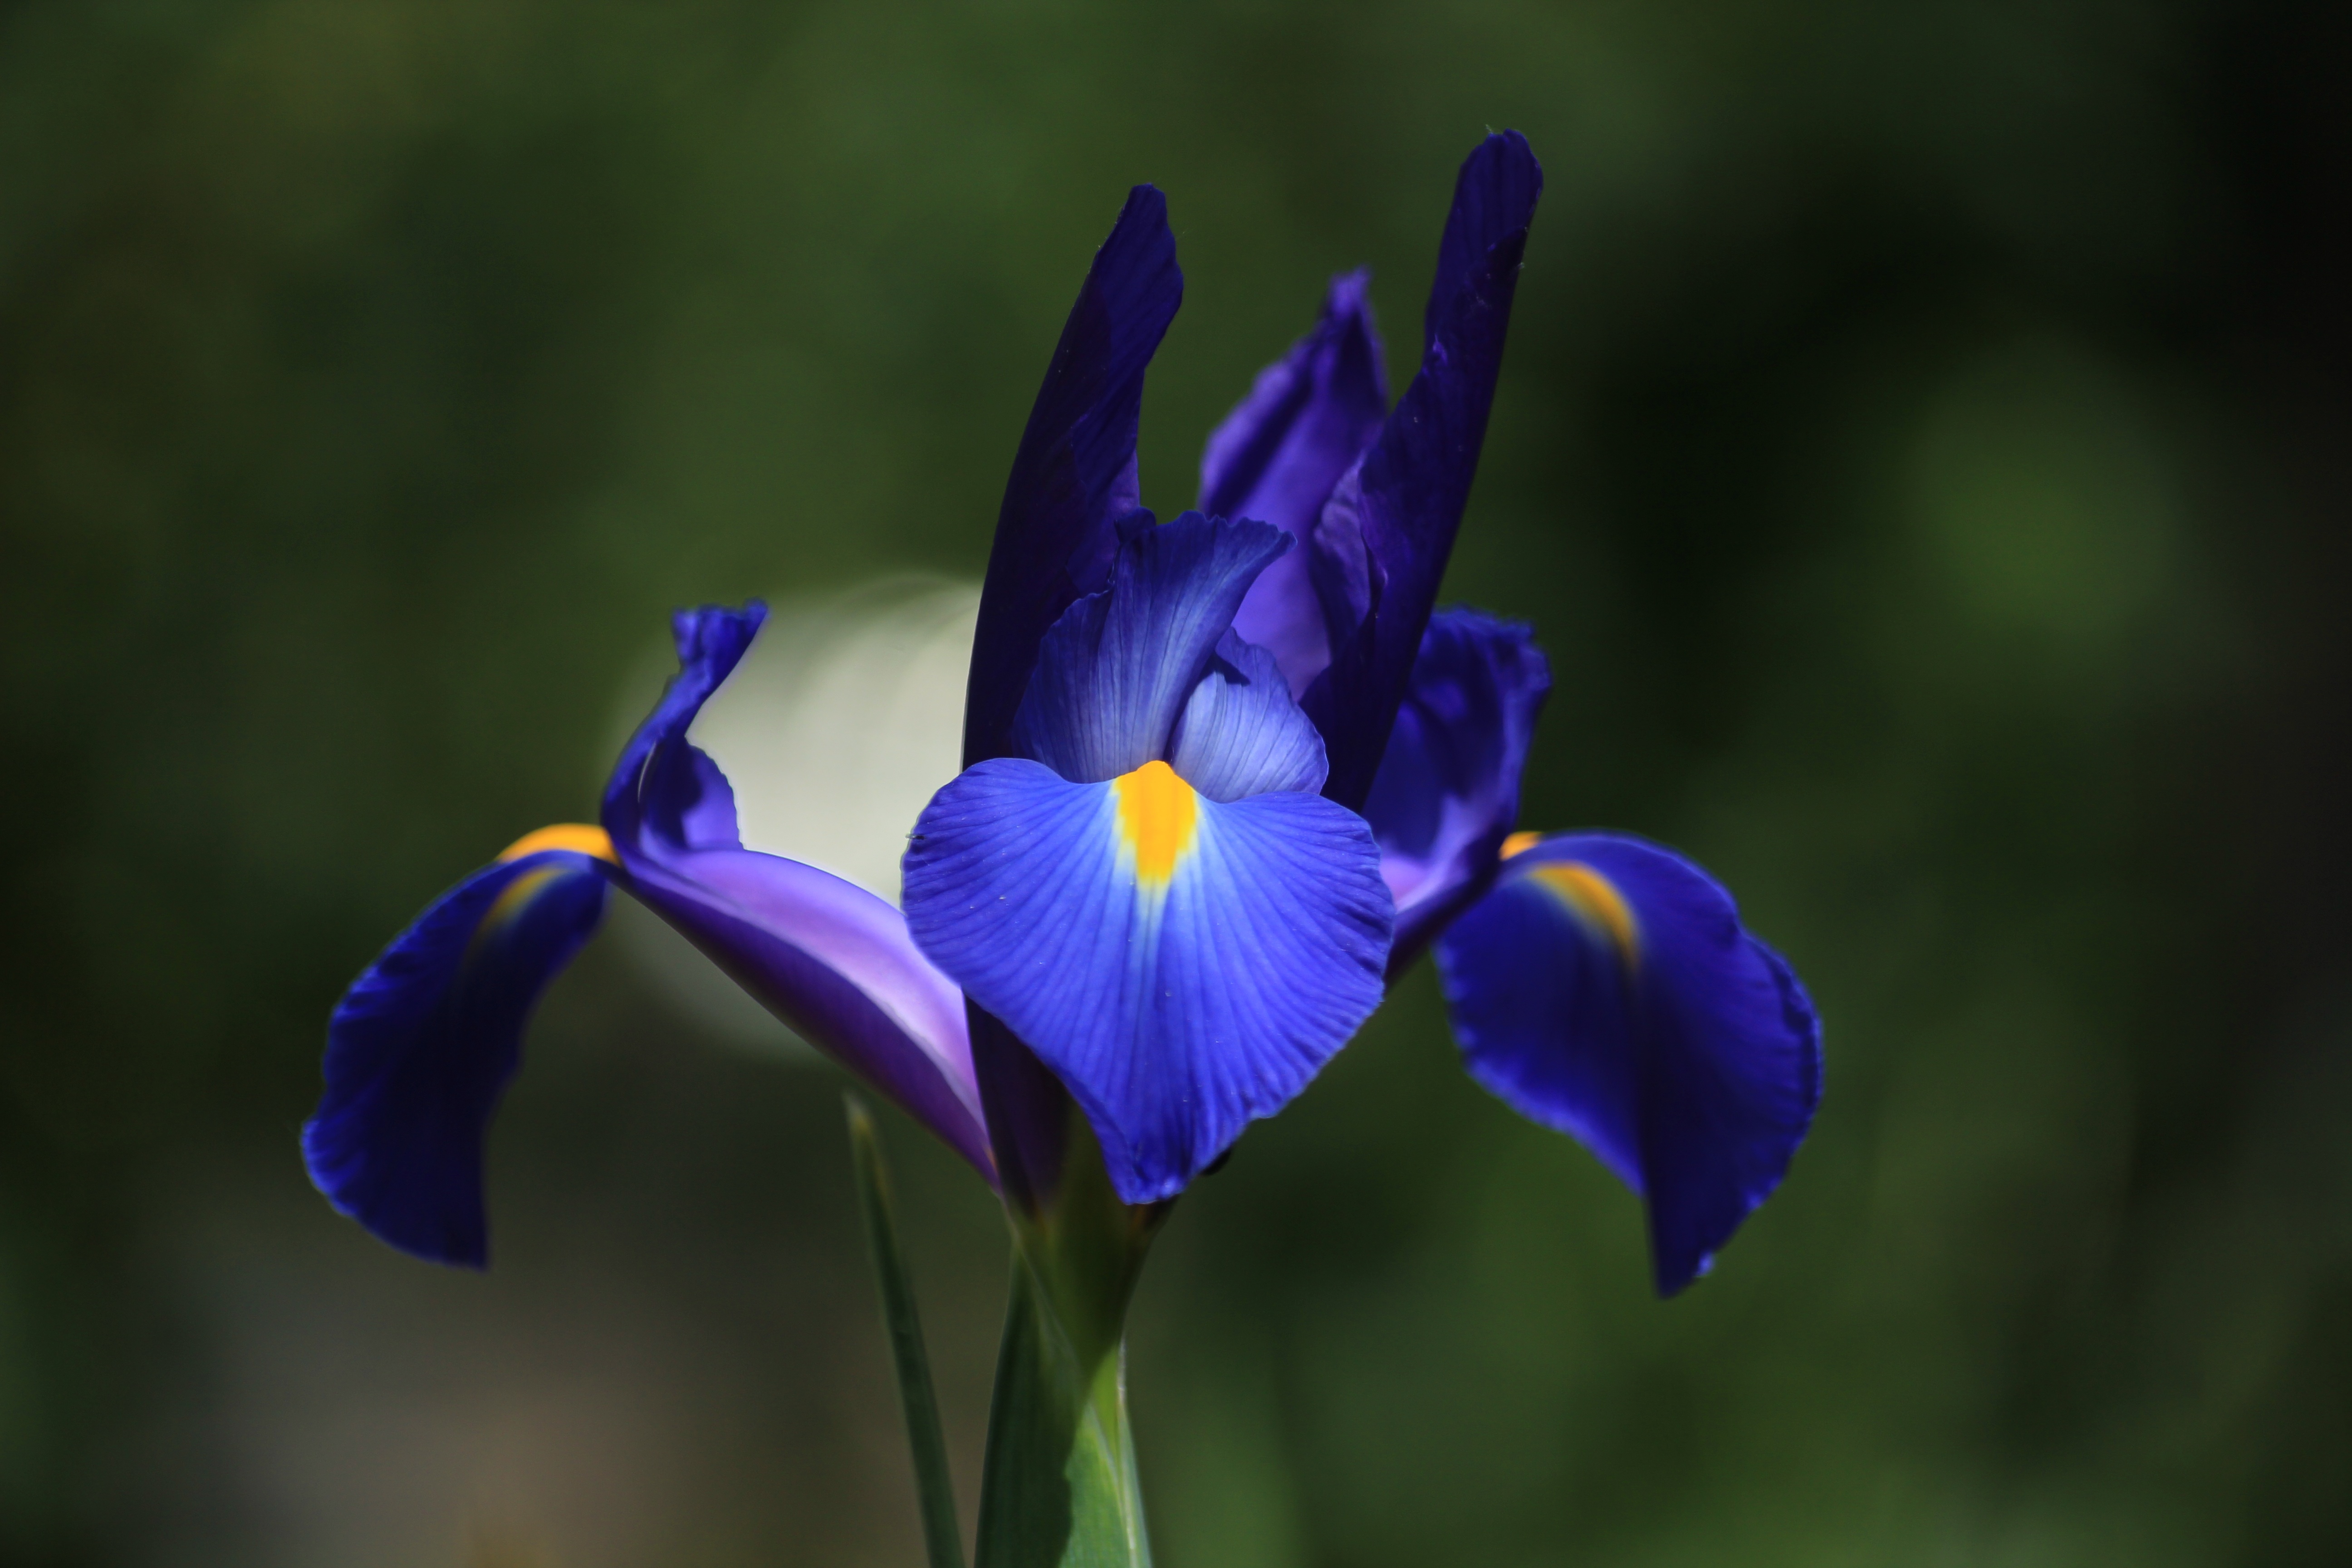
blossom, plant, meadow, flower, petal, bloom, blue, yellow, garden, close, flora, wildflower, iris, eye, beautiful, organ, iridaceae, macro photography, blossomed, flowering plant, blue violet, iris versicolor, plant stem, land plant, iris family